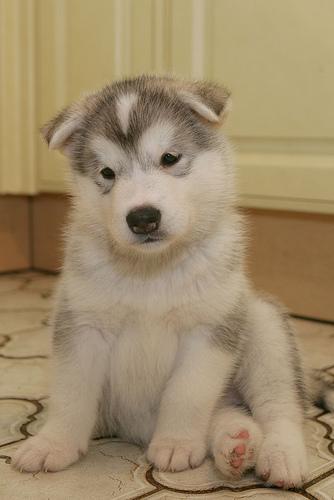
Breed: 1324-n000004-malamute